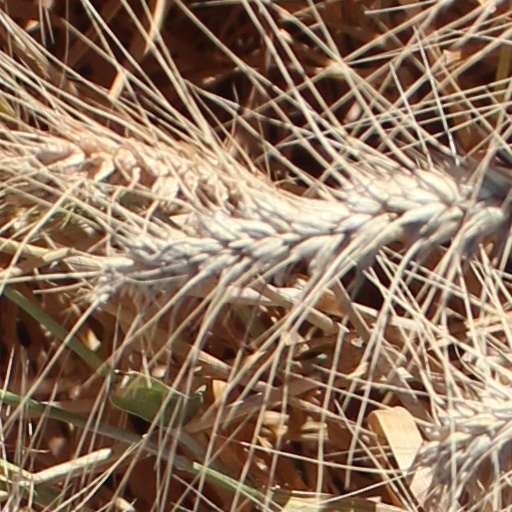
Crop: wheat